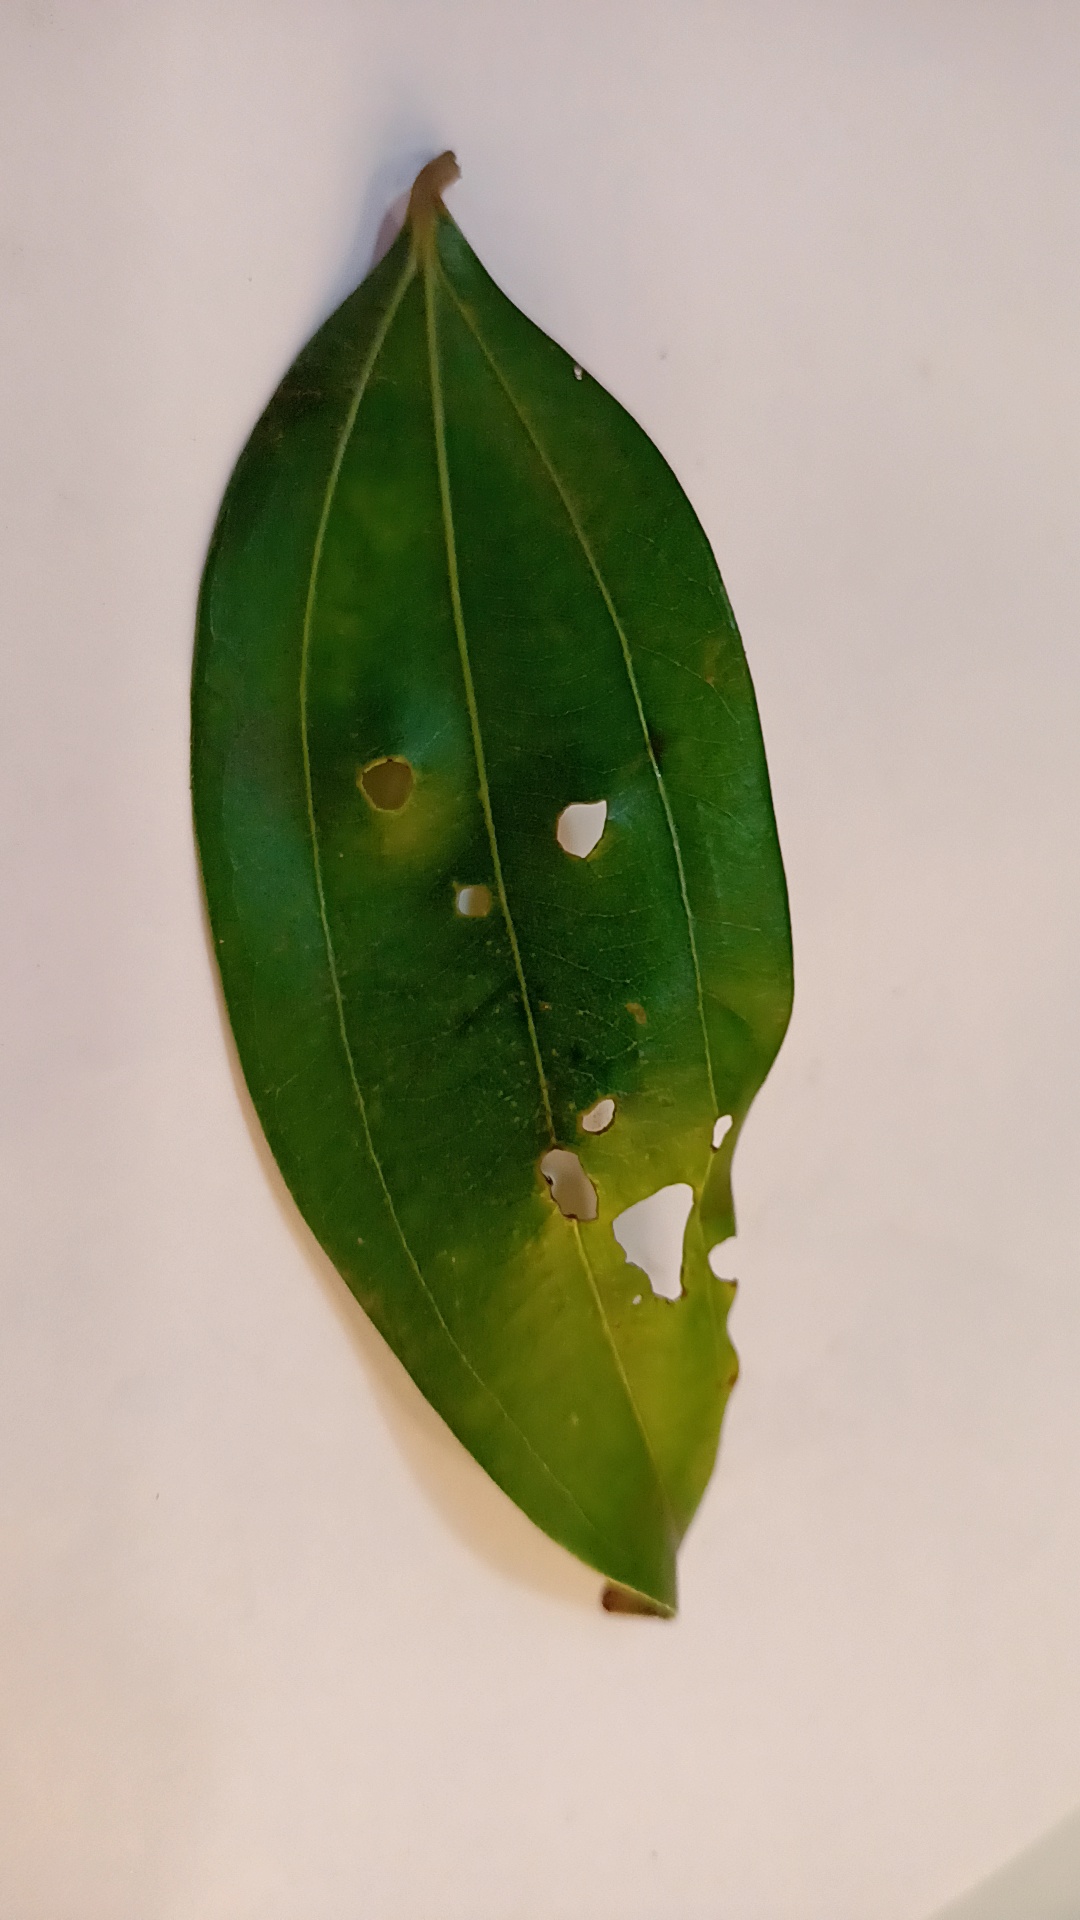
Label: Disease